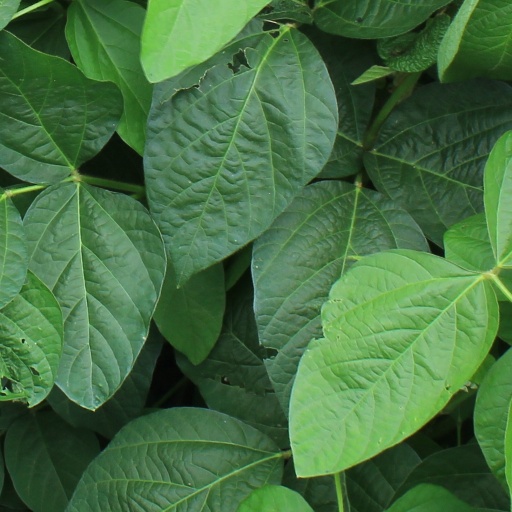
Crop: soybean